Stephen Stills

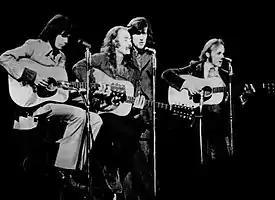
Crosby Stills Nash and Young 1970

Wanting to tour and needing additional musicians to fill out their sound, the band invited former Buffalo Springfield member Neil Young to join them for their first tour and second album to make the group the quartet Crosby, Stills, Nash & Young (initialized as CSN&Y). The first tour started in August 1969 and finished in January 1970, followed by the recording their debut album as a quartet, "Déjà Vu" (1970). The foursome quarrelled frequently throughout the recording sessions, in particular Stills and Young, who both fought for control. Stills composed the songs "Carry On" and "4 + 20" and co-wrote "Everybody I Love You" with Young. He also brought his version of Joni Mitchell's song "Woodstock" for the band to cover. The album reached No. 1 on the US charts and was certified 7 times platinum there, selling over 8 million copies.